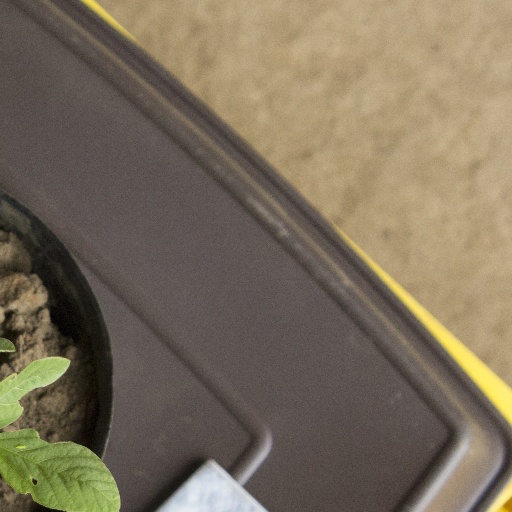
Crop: soybean